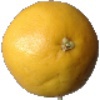
Label: Grapefruit White 1